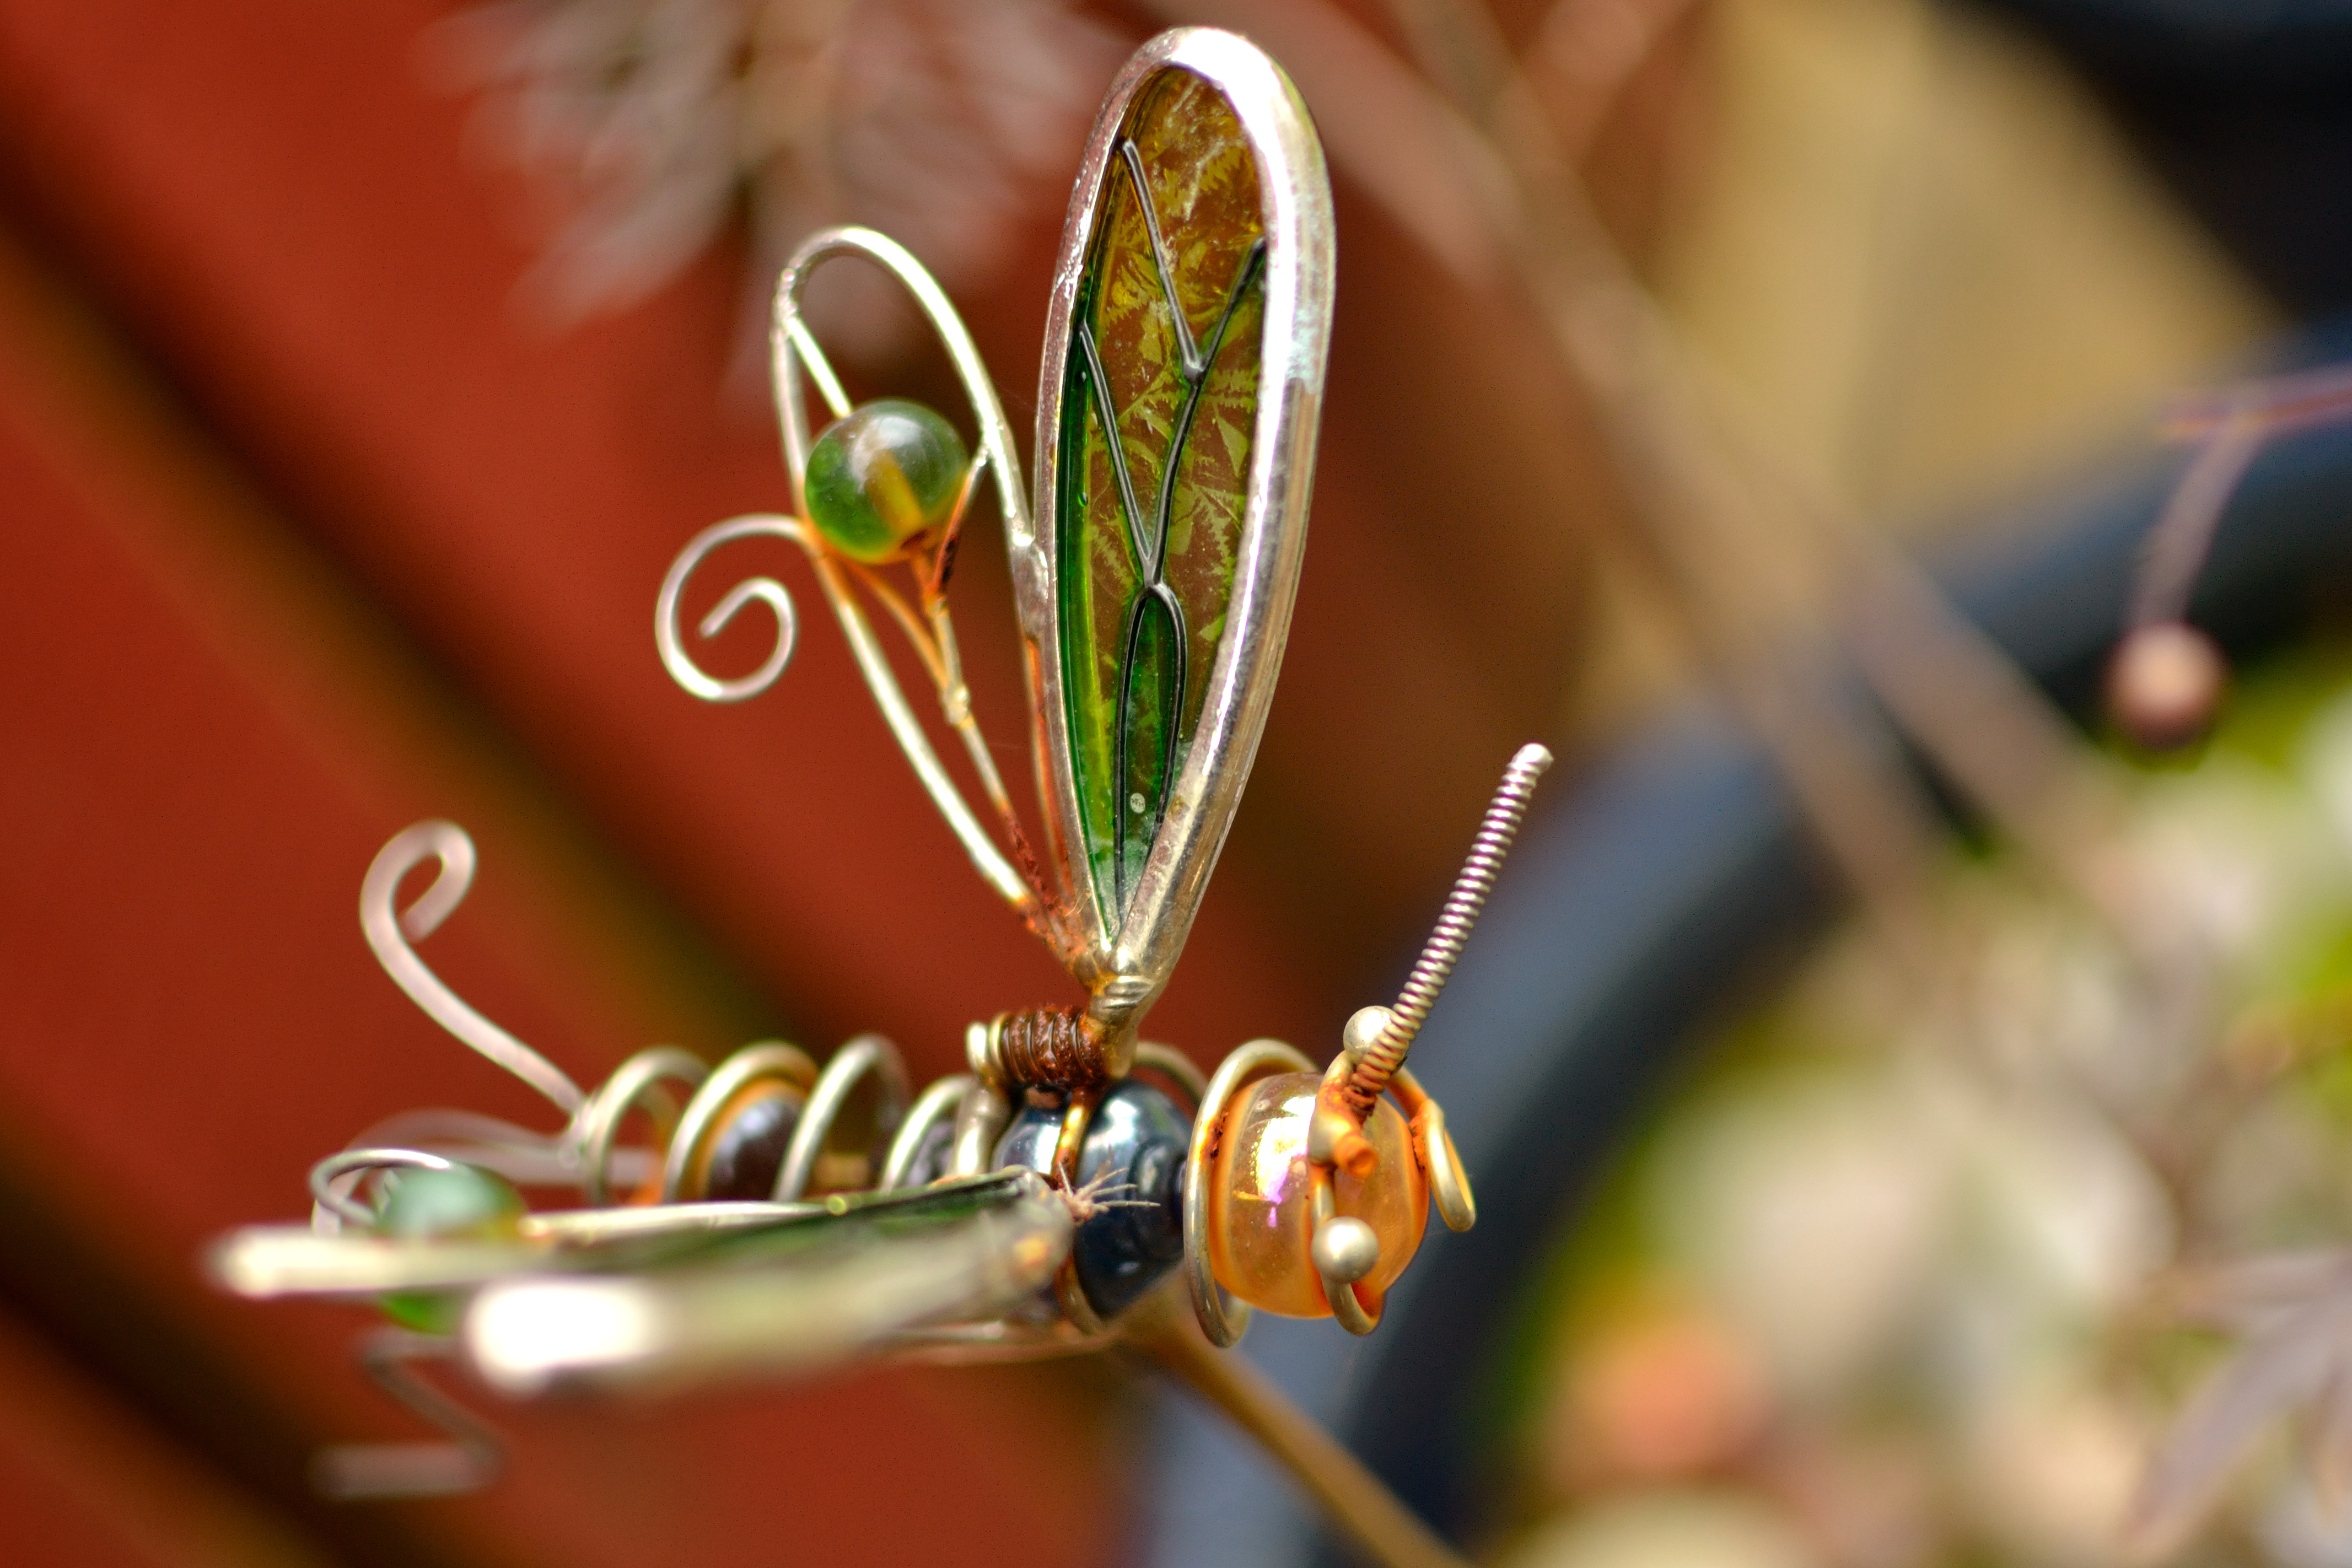
plant, photography, leaf, flower, spring, green, insect, yellow, garden, flora, close up, insects, ornaments, macro photography